Clyde LeForce

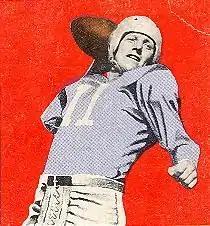
"LeForce on a 1948 Leaf Gum Co. trading card"

Clyde J. LeForce, Jr. (June 4, 1923 – June 9, 2006) was an American football quarterback in the National Football League (NFL). He played college football for the University of Tulsa.